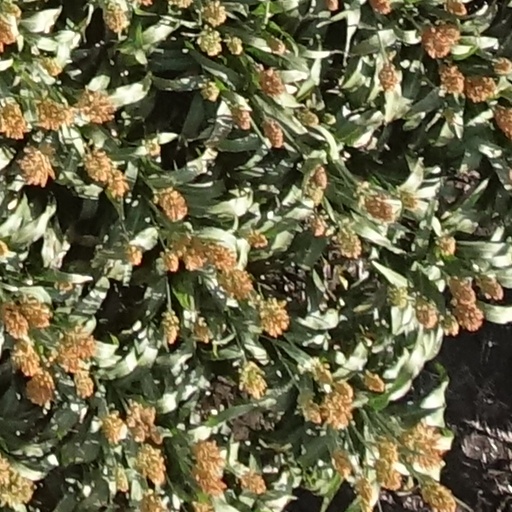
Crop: sorghum